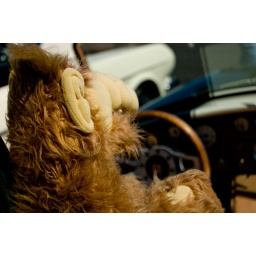
Now we know where he's been. Driving old cars in boring car shows.